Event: Nepal Earthquake
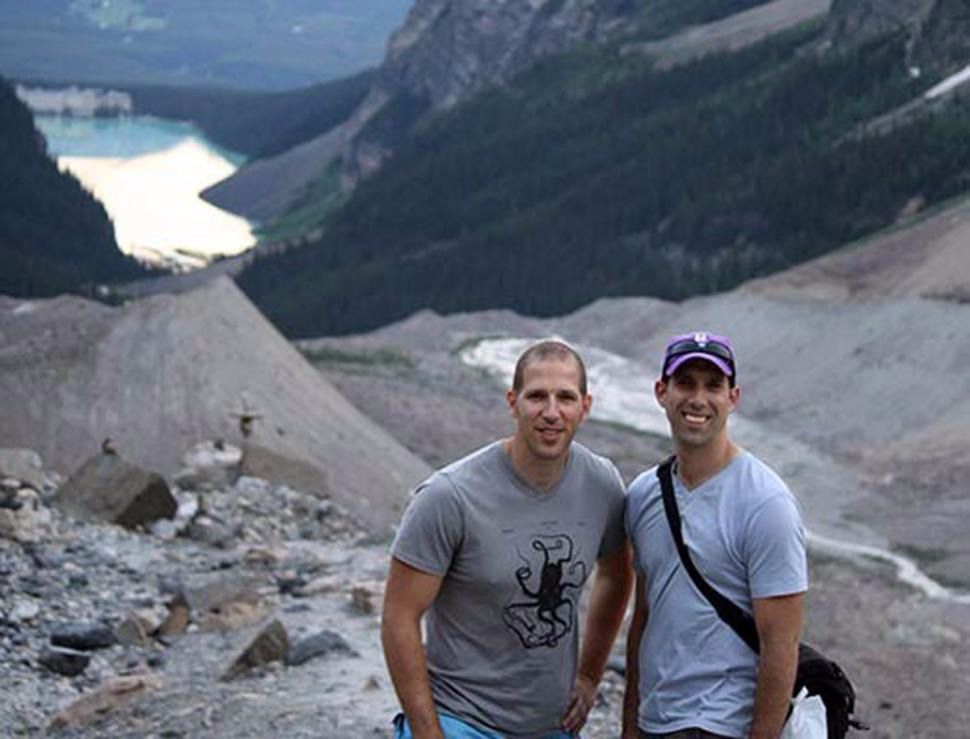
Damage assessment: no_damage